Howard County Department of Planning and Zoning

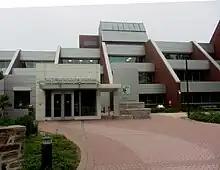
George Howard Building in 2014

Land use in Howard County has evolved over time. Roughly 60 percent of land in Howard County is dedicated, protected for rural uses, with the remaining 40 percent shifting over time from suburban to focused, mixed use nodes. Affluent Howard County offsets higher infrastructure costs of low-density development with high-valued homes that generate greater property and transfer taxes.